Fairview High School (Colorado)

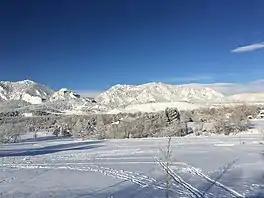
View of the Boulder Flatirons from Fairview High School. February 7, 2019.

In 2020, Fairview was ranked 249th by U.S. News & World Report in their National High School Rankings; 7th best high school in Colorado, also by US News; 2nd best public high school in Colorado by Niche; and best college prep public high school in Colorado, also by Niche. The school offers kids help with college preparation through its college and Career Center. Fairview has a reputation for being academically demanding.